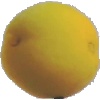
Label: Peach 2